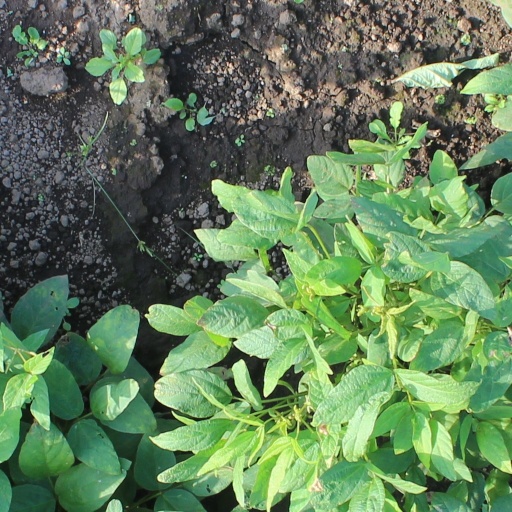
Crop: soybean